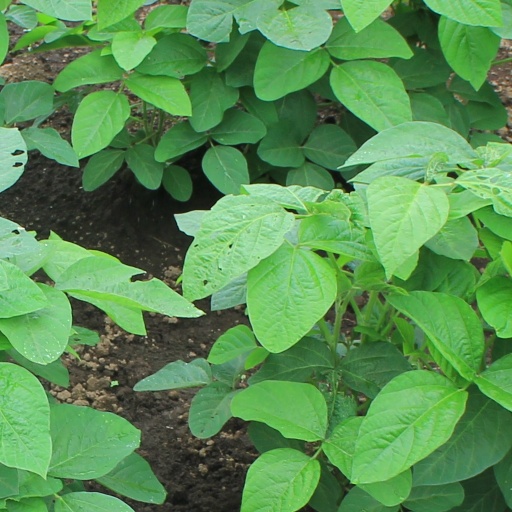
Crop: soybean